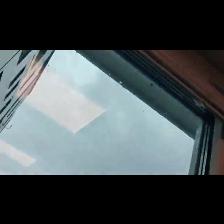
Label: NonHuman